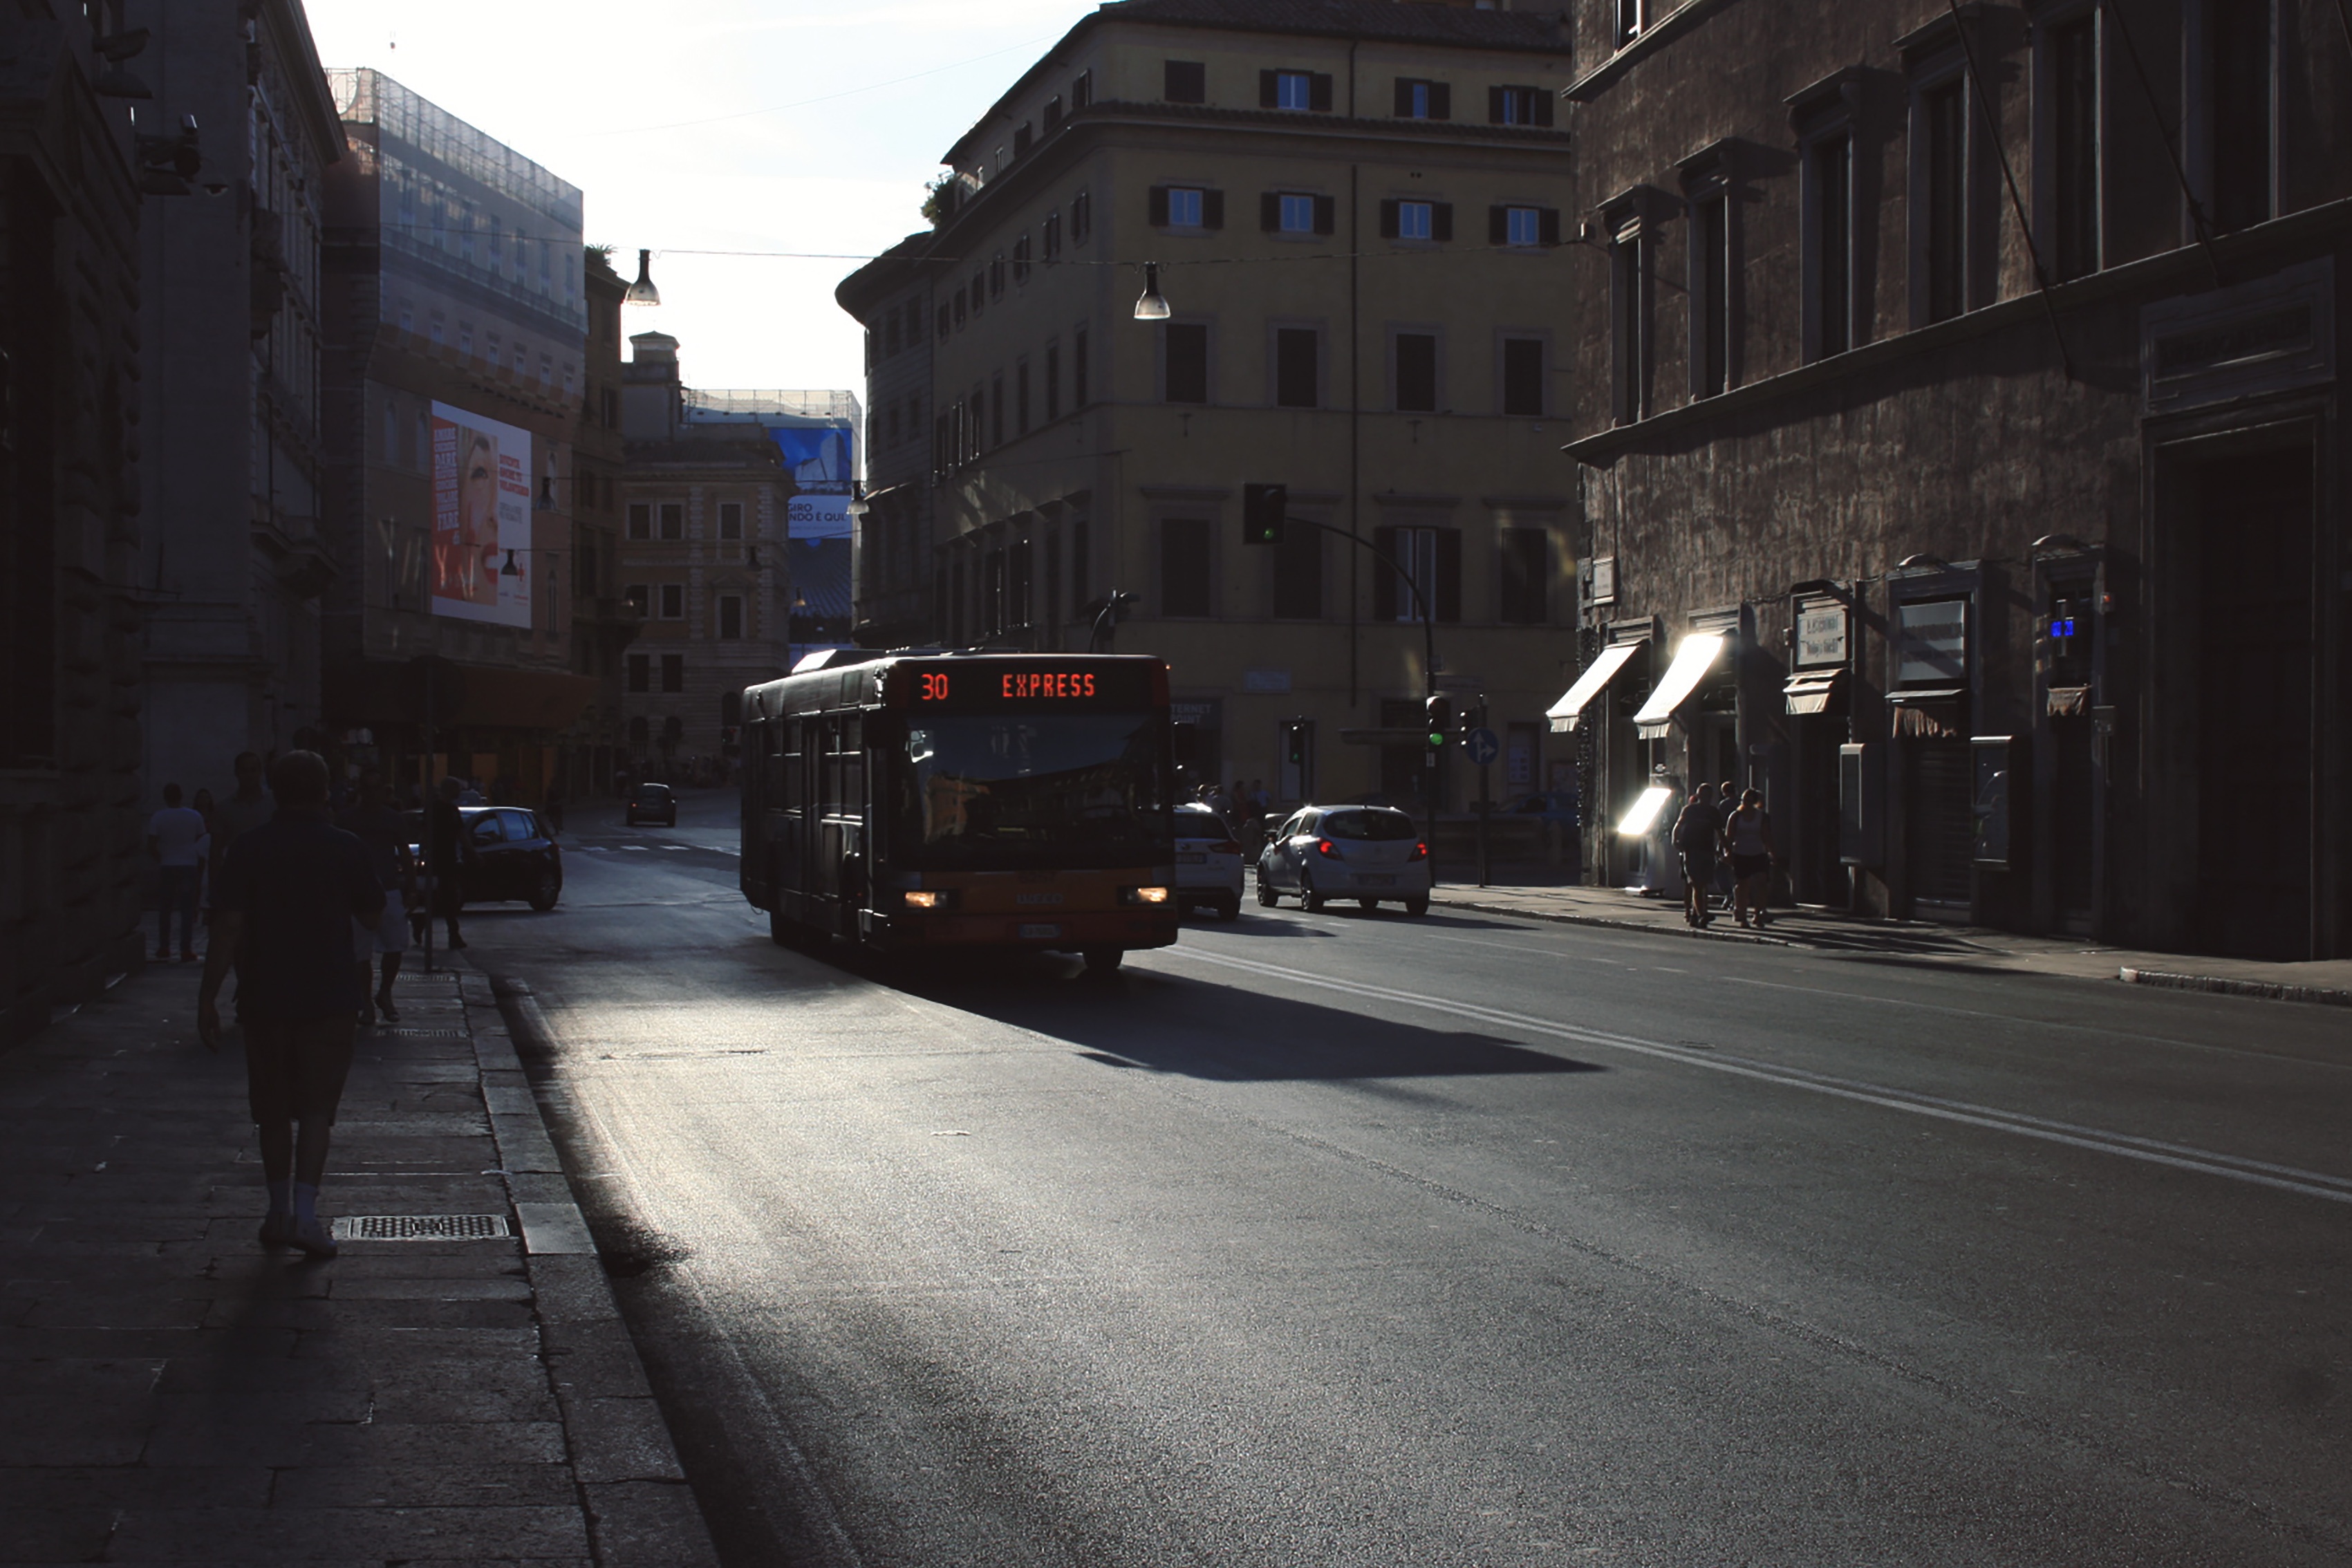
pedestrian, road, street, town, alley, city, asphalt, downtown, transport, evening, vehicle, darkness, lane, lighting, infrastructure, road surface, urban area, residential area